Cameroon

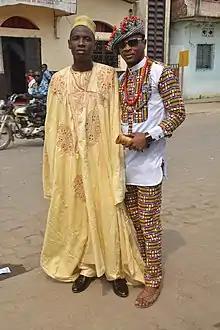
Cameroonian fashion is varied and often mixes modern and traditional elements. Note the wearing of sun glasses, monk shoes, sandals, and a Smartwatch.

In 2013, the total adult literacy rate in Cameroon was estimated to be 71.3%. Among youths aged 15–24, the literacy rate was 85.4% for males and 76.4% for females. Most children have access to state-run schools that are cheaper than private and religious facilities. The educational system is a mixture of British and French precedents, with most instruction in English or French.